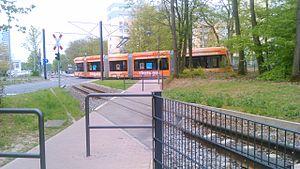
Mainz-Lerchenberg est un quartier du sud-ouest de la ville-arrondissement de Mayence, capitale du Land de Rhénanie-Palatinat. Originellement, il s'agit du village du festival, fondé en 1962 à l'occasion du festival des deux mille ans de Mayence. Il a considérablement allégé le problème de l'habitat à Mayence, qui remonte à la fin de la Seconde Guerre mondiale. Le quartier est surtout connu pour abriter l'émetteur de la seconde chaîne de télévision allemande, ZDF.